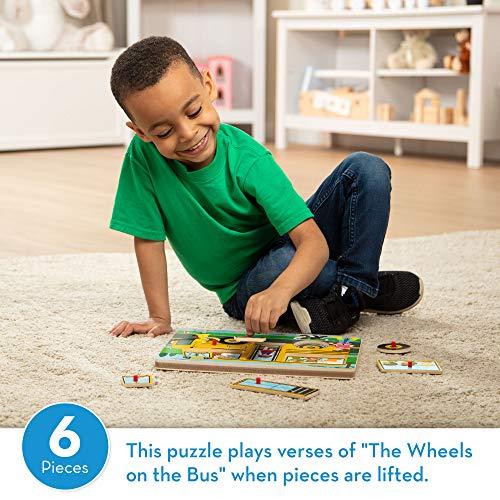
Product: Melissa & Doug The Wheels On The Bus Sound Puzzle (Peg Puzzle, Developmental Toy, 6 Pieces)
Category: Toys & Games | Puzzles | Jigsaw Puzzles
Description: PEG PUZZLES SET: The Melissa and Doug Wheels on the Bus Sound Puzzle is an entertaining and educational developmental toy for kids.
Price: $11.65
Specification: ProductDimensions:8.7x0.7x11.8inches|ItemWeight:15.5ounces|ShippingWeight:15.5ounces(Viewshippingratesandpolicies)|DomesticShipping:ItemcanbeshippedwithinU.S.|InternationalShipping:ThisitemcanbeshippedtoselectcountriesoutsideoftheU.S.LearnMore|ASIN:B01LYFE0CY|Itemmodelnumber:739|Manufacturerrecommendedage:24months-5years